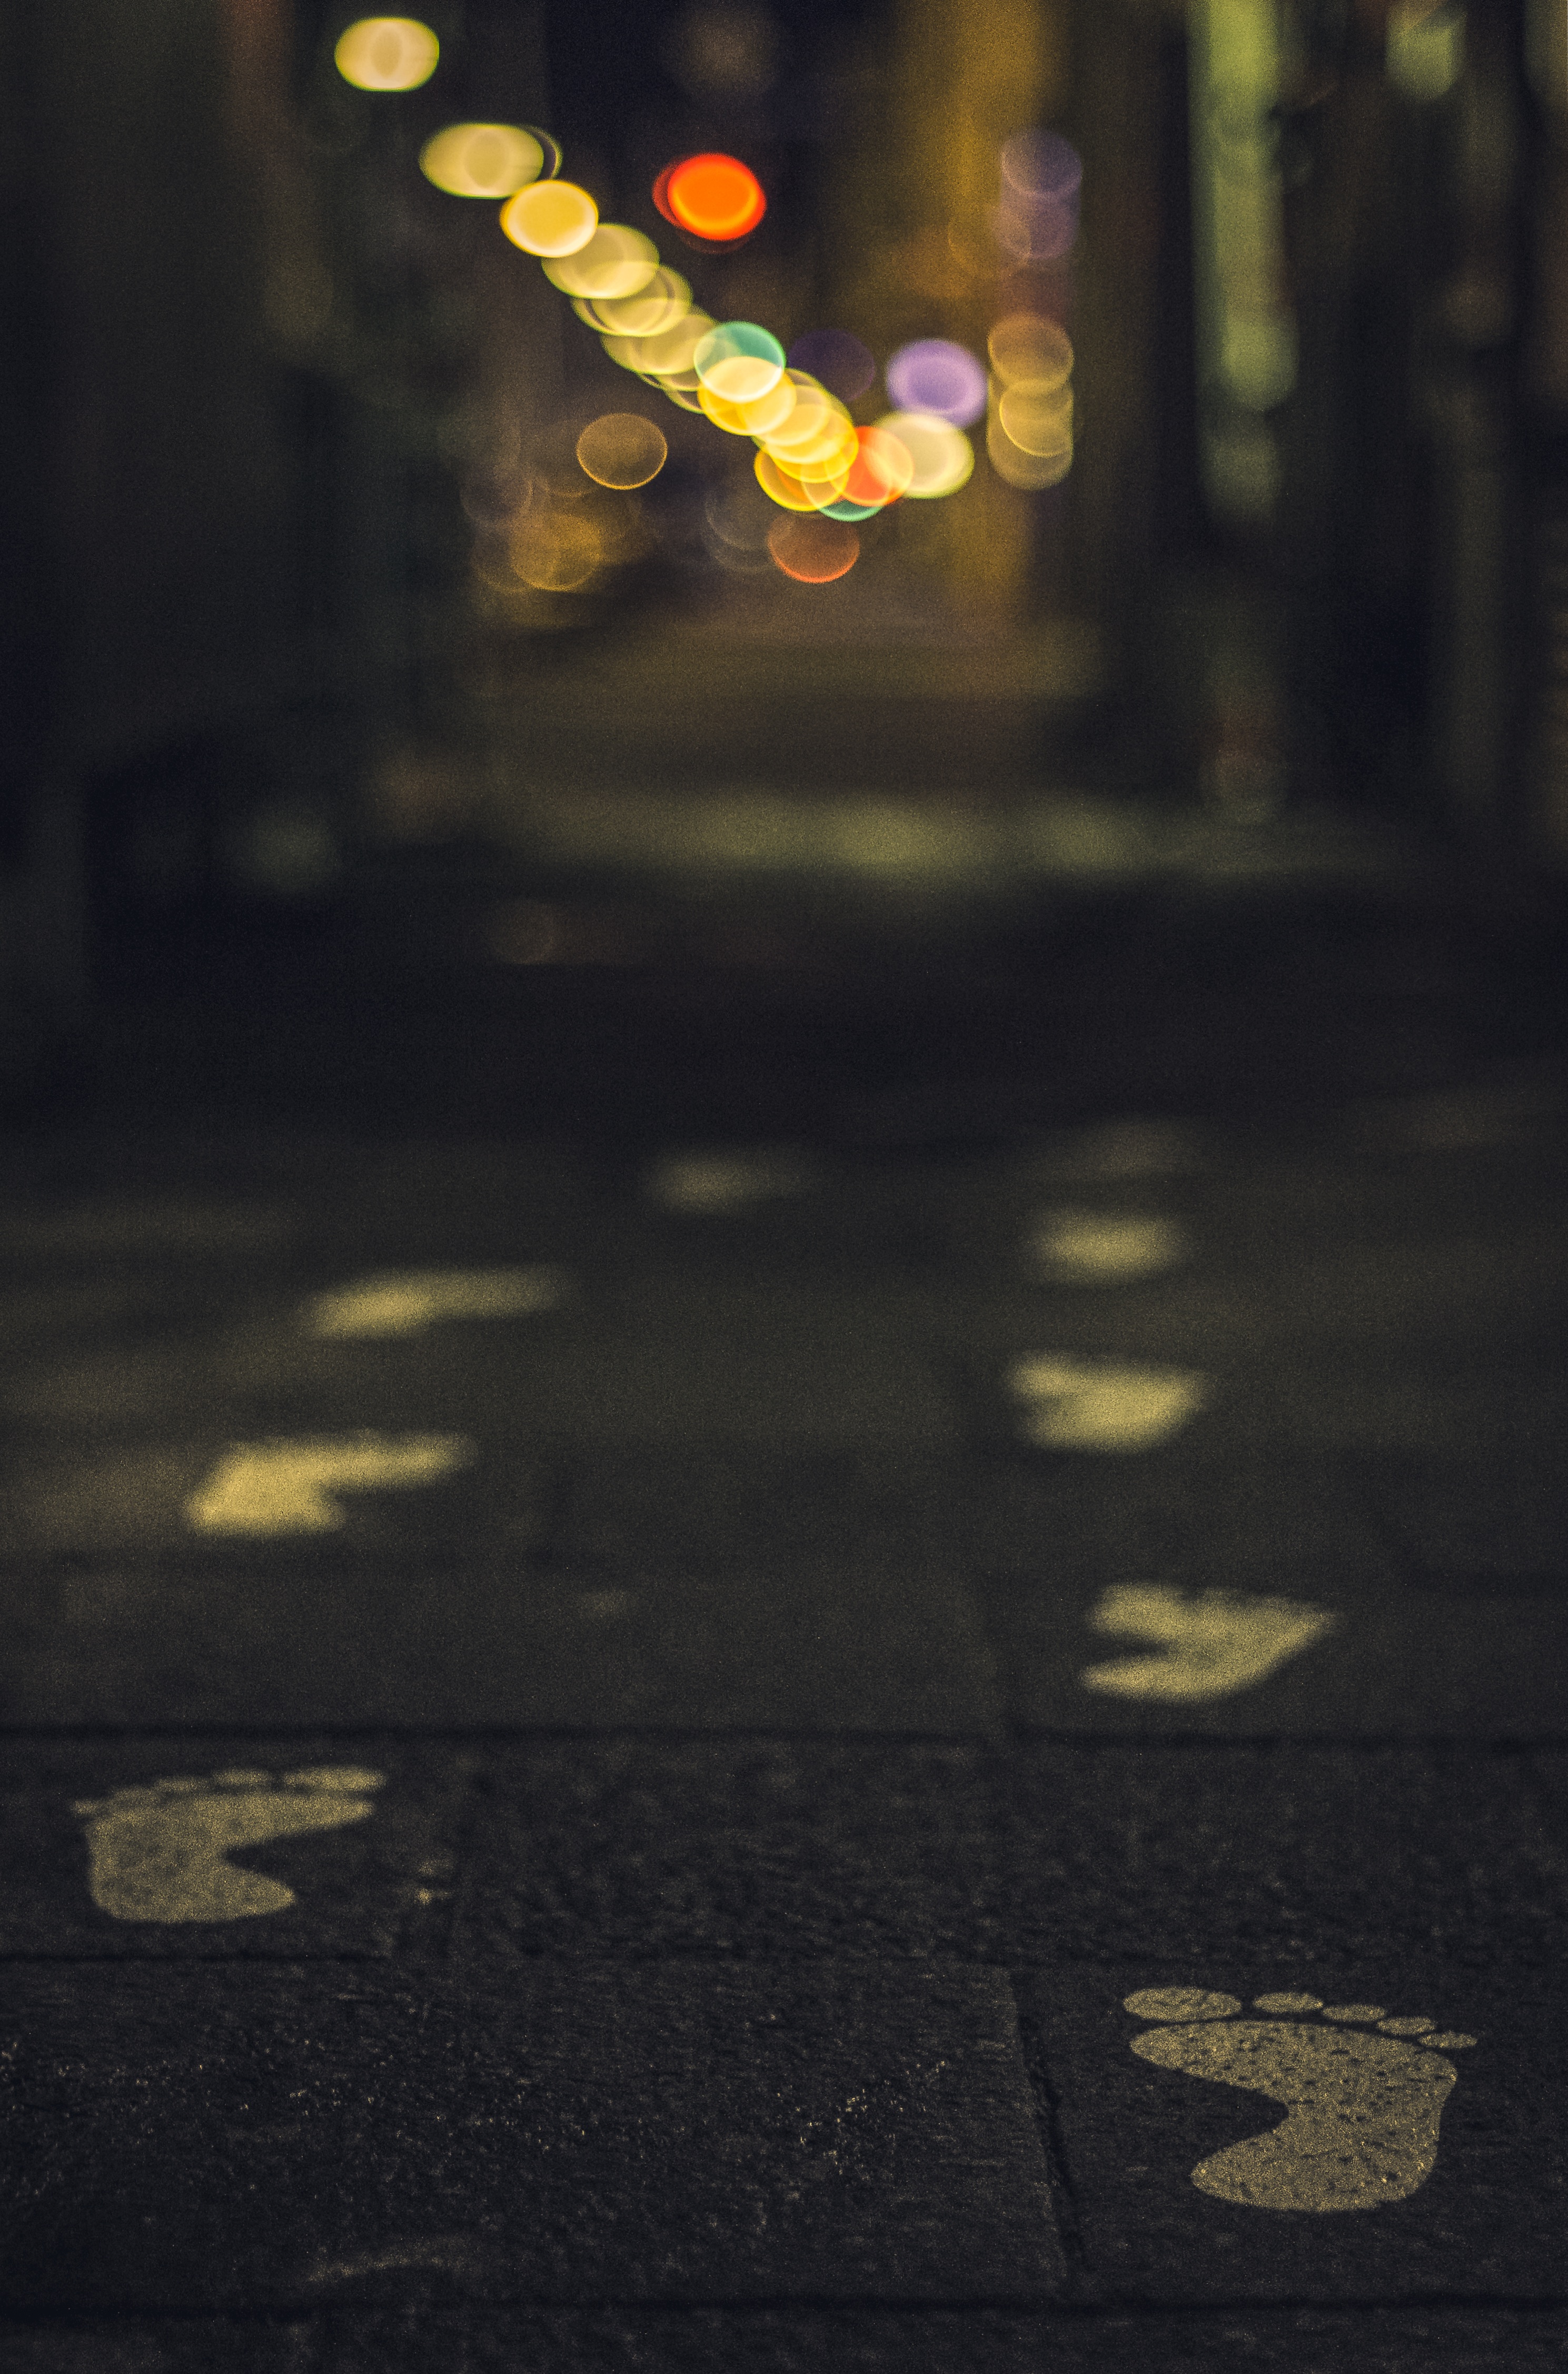
light, sunset, night, sunlight, leaf, number, green, reflection, color, shadow, darkness, black, yellow, shape